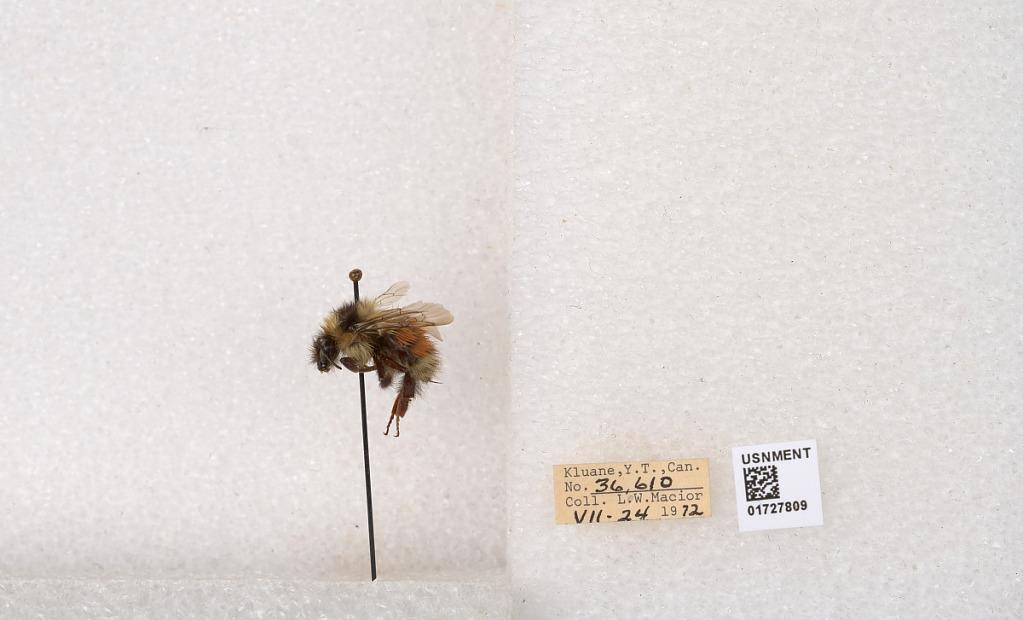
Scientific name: Bombus (Pyrobombus) sylvicola Kirby
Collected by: L. Macior
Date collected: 1972-7-24
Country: Canada
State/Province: Yukon Teritory
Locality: Kluane National Park and Reserve
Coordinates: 60.7493, -139.504